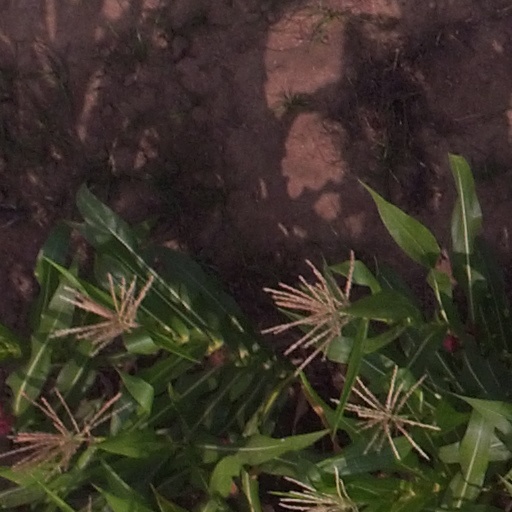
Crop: maize; corn